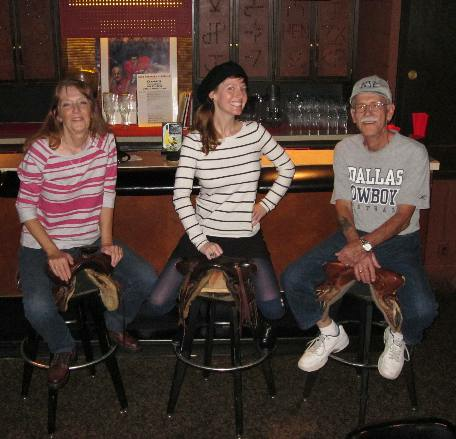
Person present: Yes